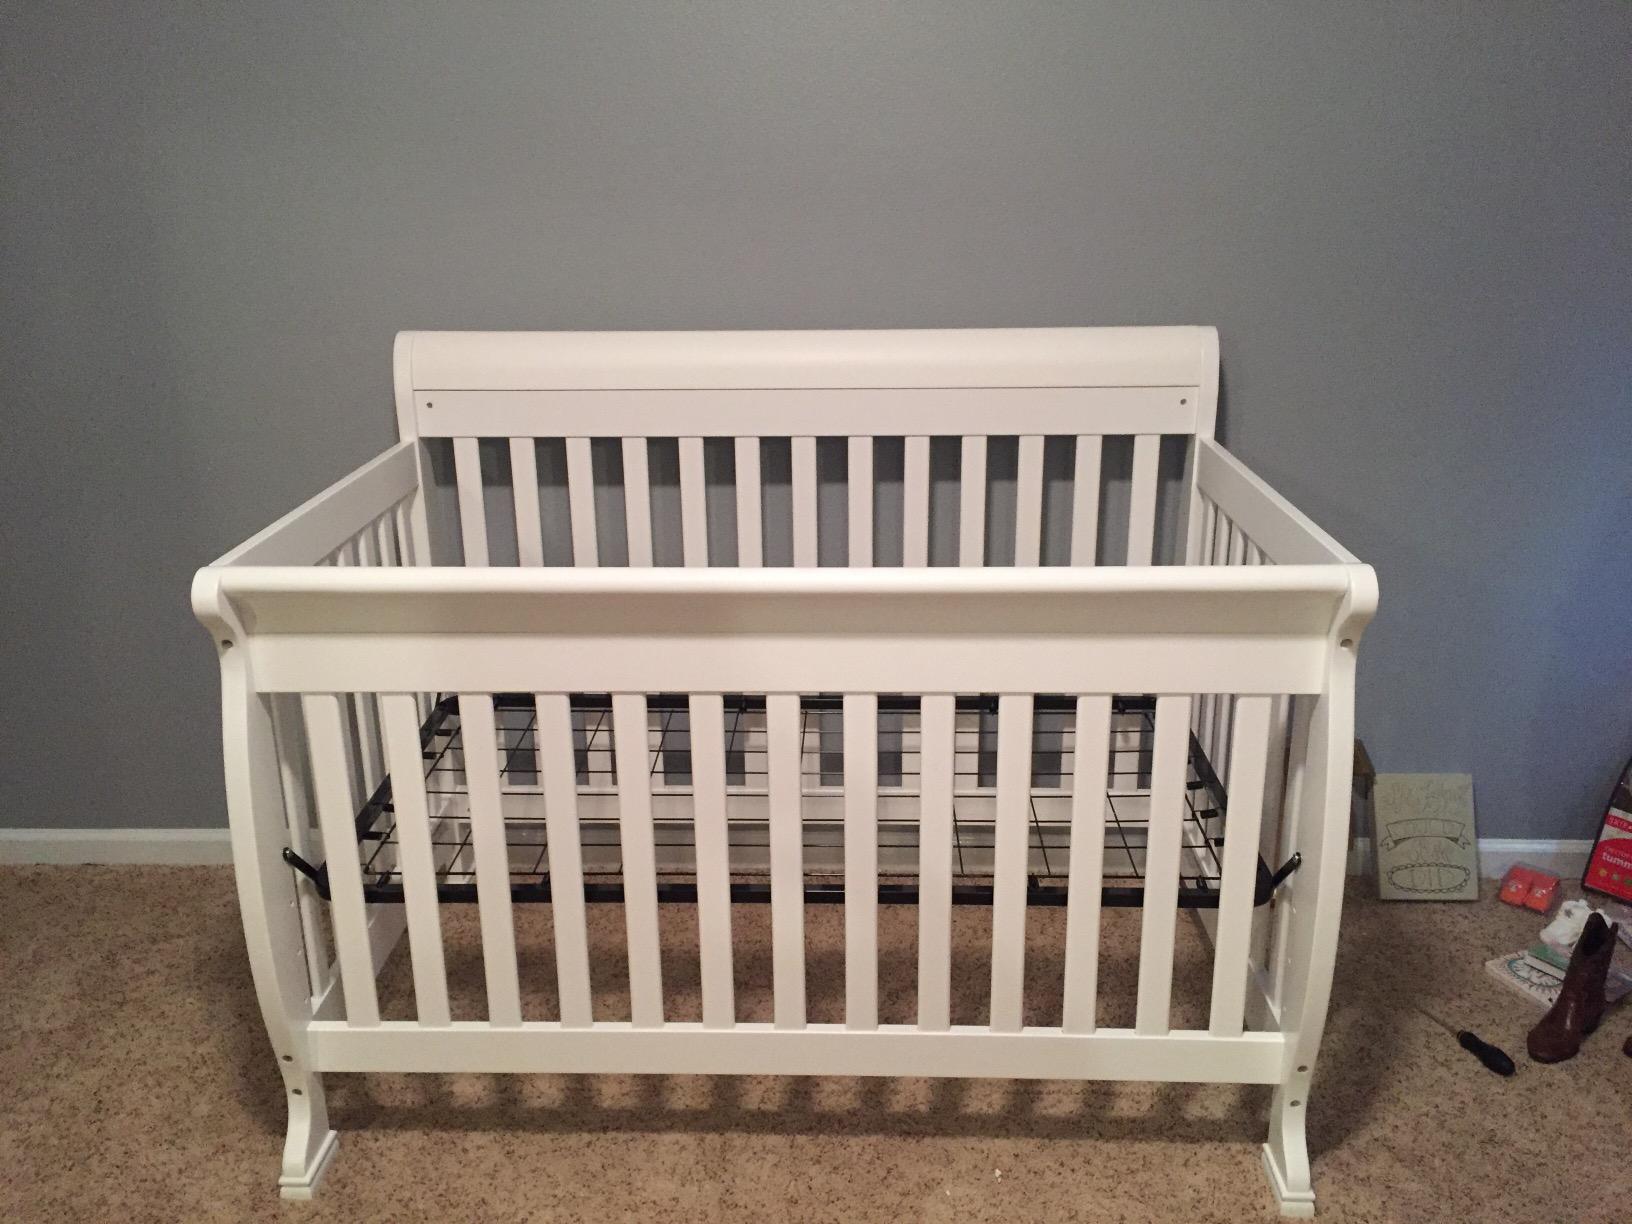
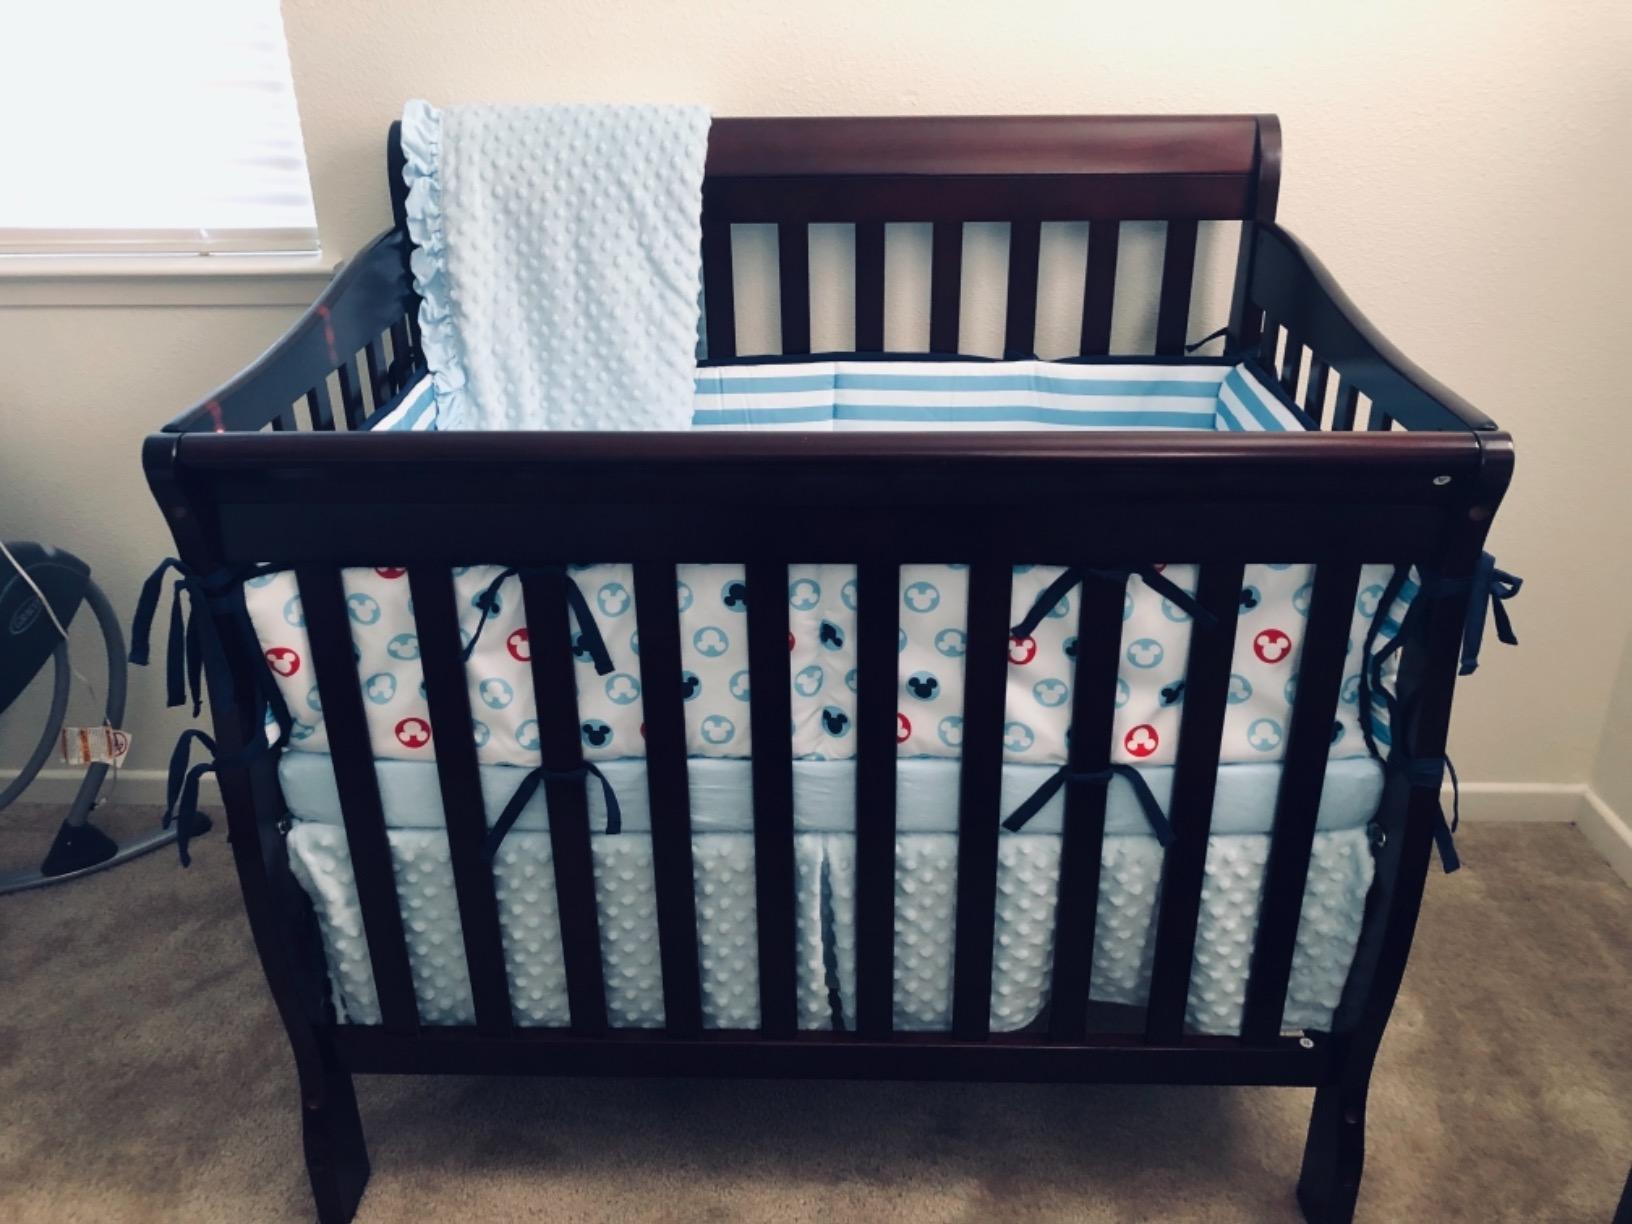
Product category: products_crib
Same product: no